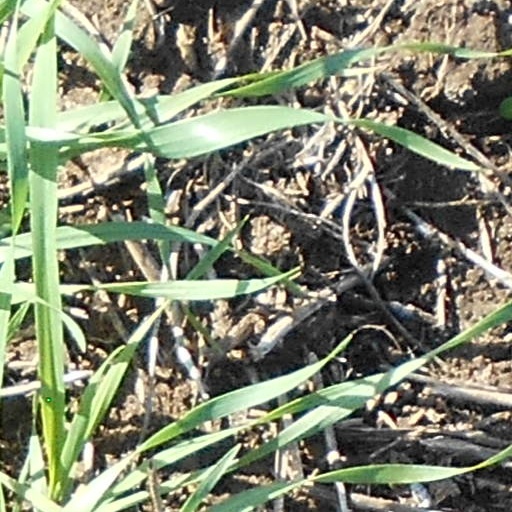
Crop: wheat